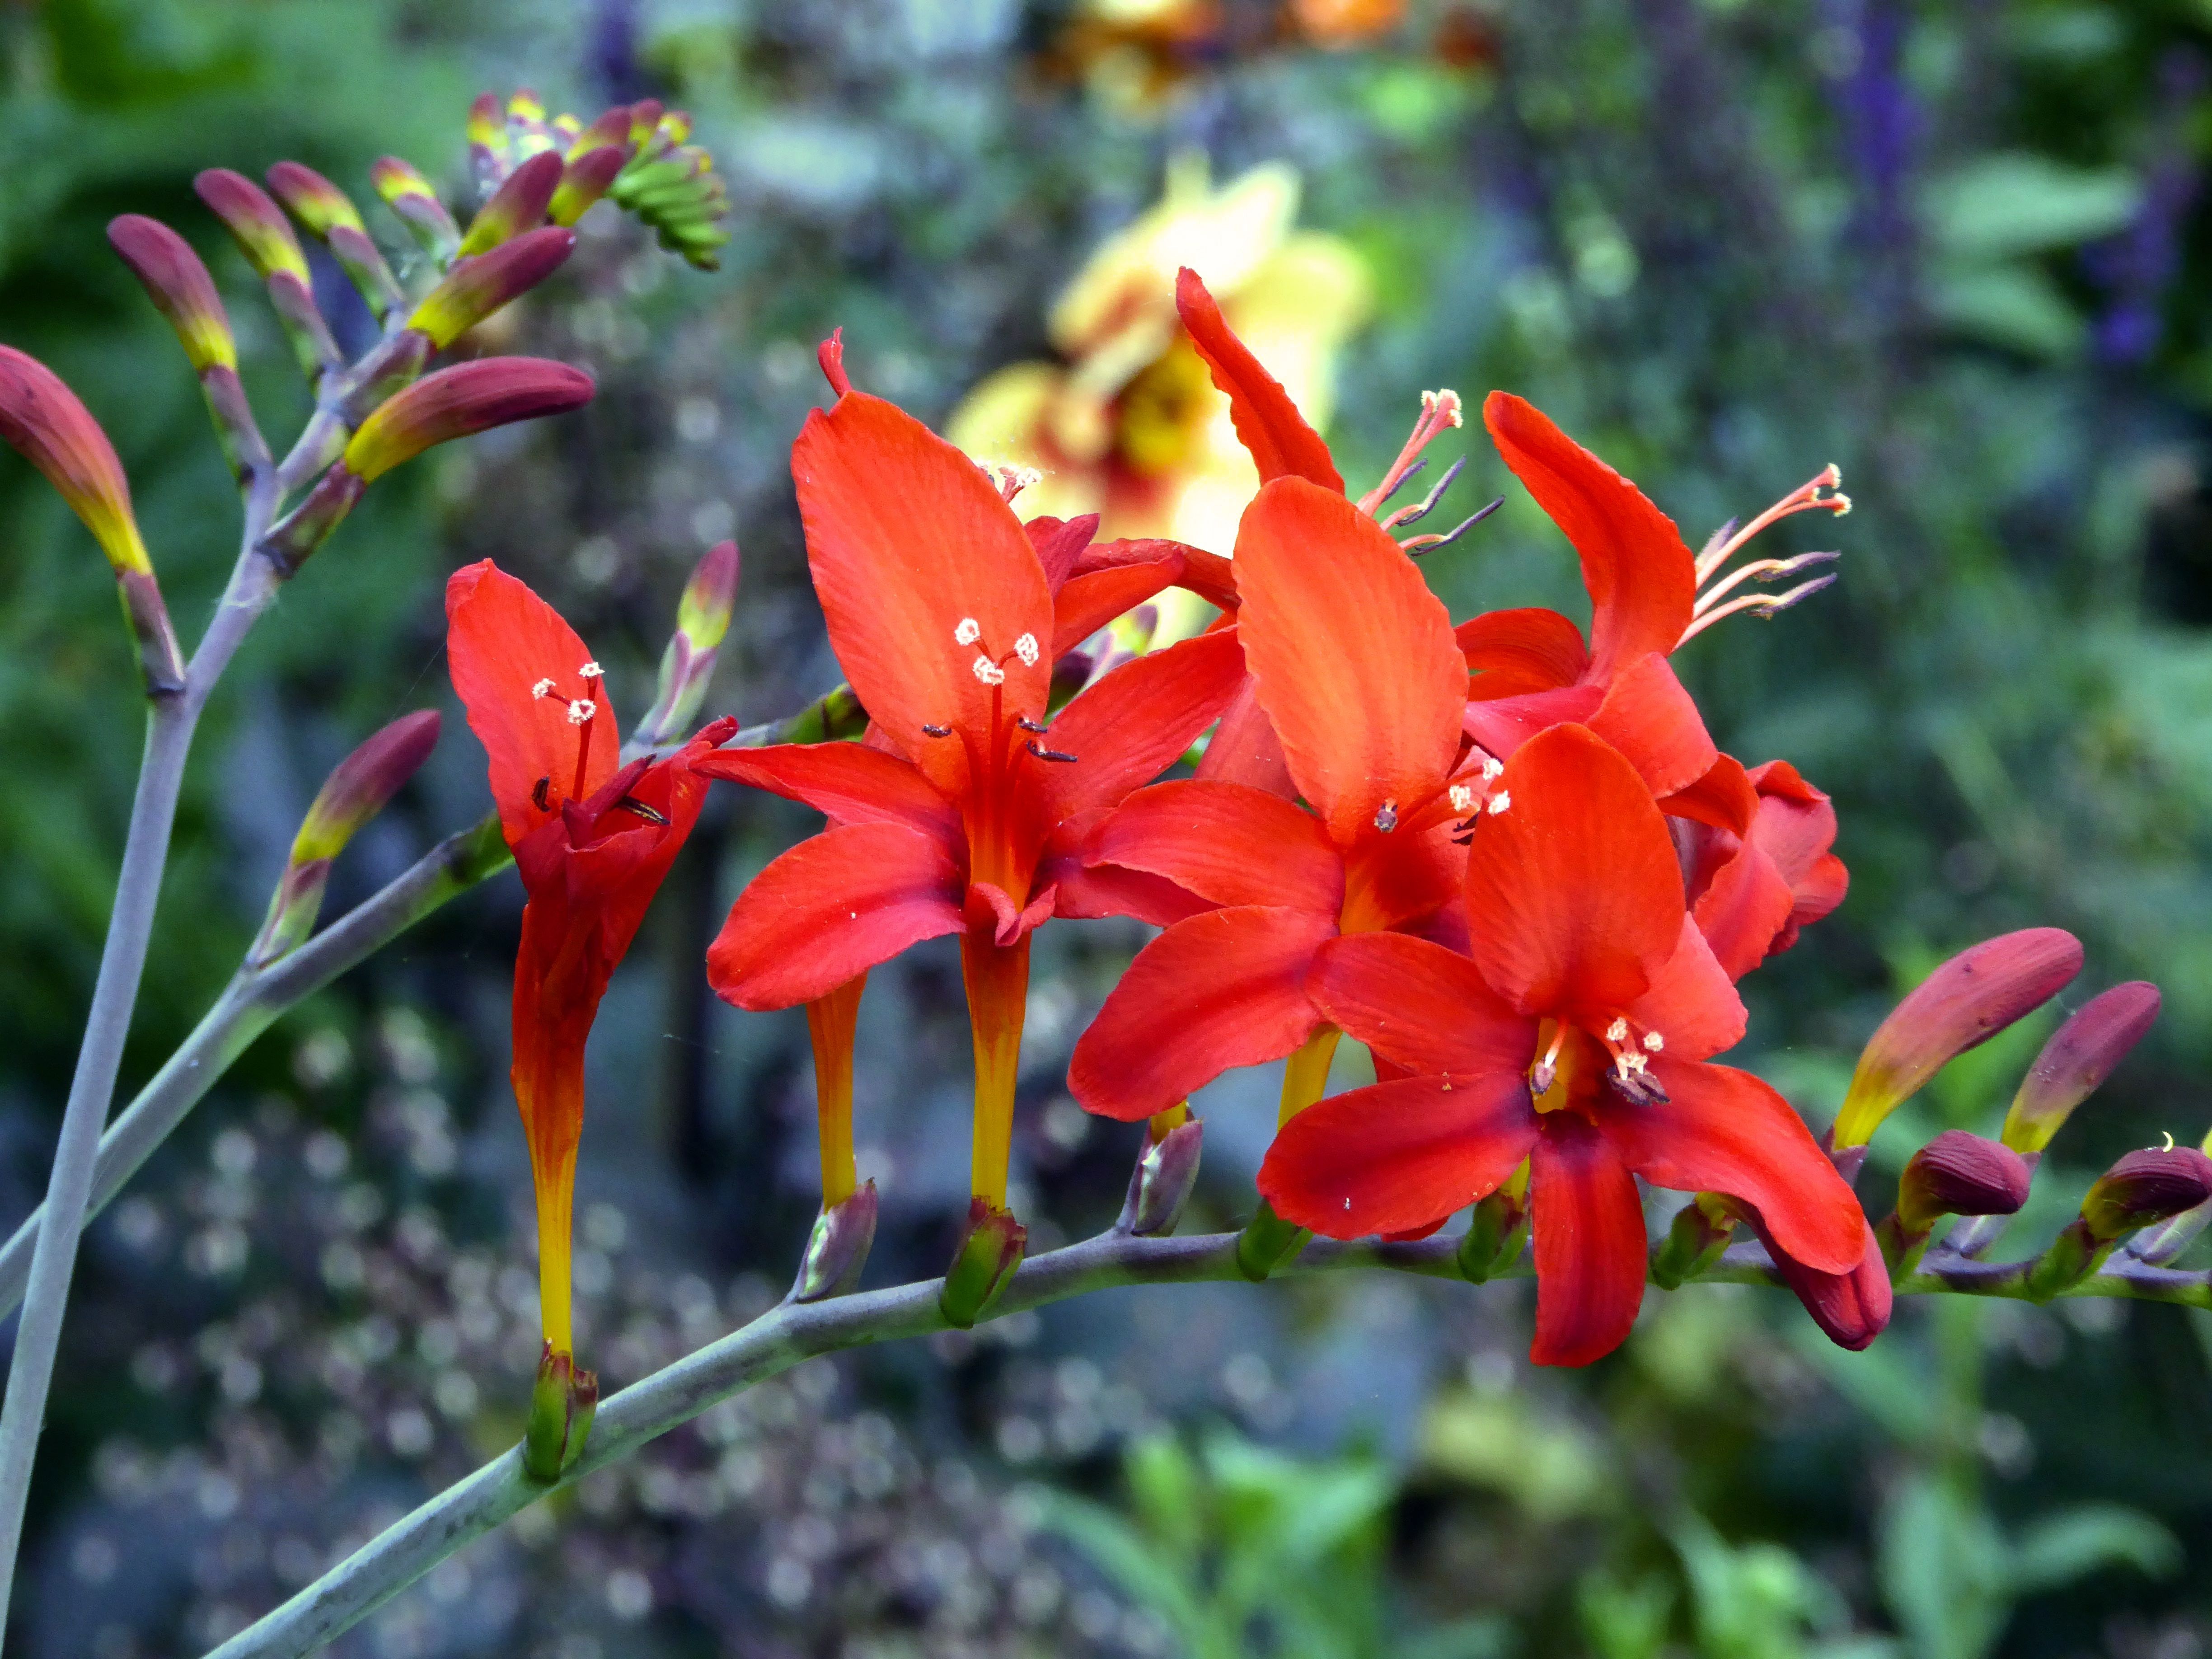
nature, blossom, plant, leaf, flower, bloom, orange, spring, red, stamp, botany, colorful, yellow, close, flora, wildflower, shrub, bright, lily, calyx, macro photography, blossomed, flowering plant, crocosmia, ornamental garden, land plant